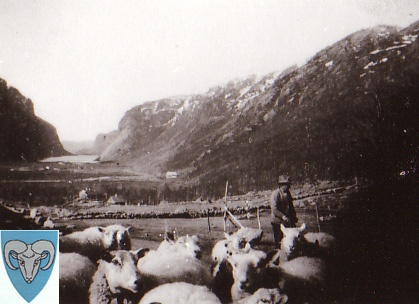
an old photo of a man standing around with some sheep
A man in a sheep pen in a hilly area.
very woolly and many sheep on the mountains
A black and white photo of a man herding sheep
A herd of sheep are between two mountains.